Pink Ukraine

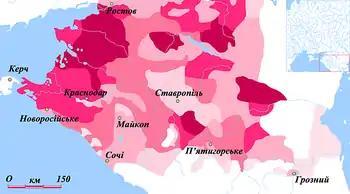
Ukrainian population map in 1926

The demographic data for Kuban Okrug in the 1926 Soviet census is as follows: